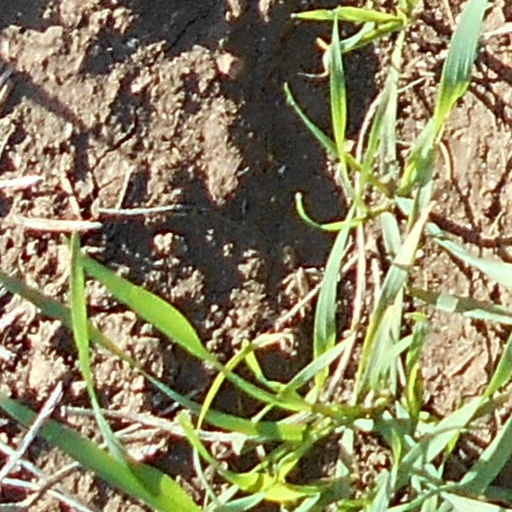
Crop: wheat